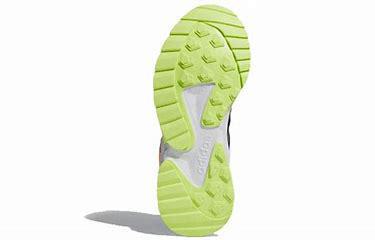
Brand: adidas
Model: neo Adidas NEO 20 20 FX